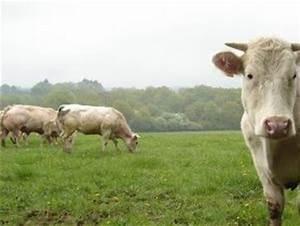
cow